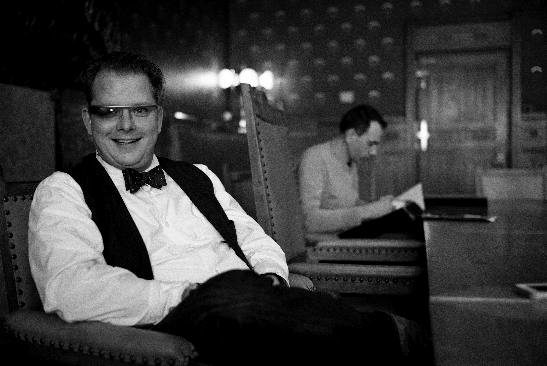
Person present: Yes